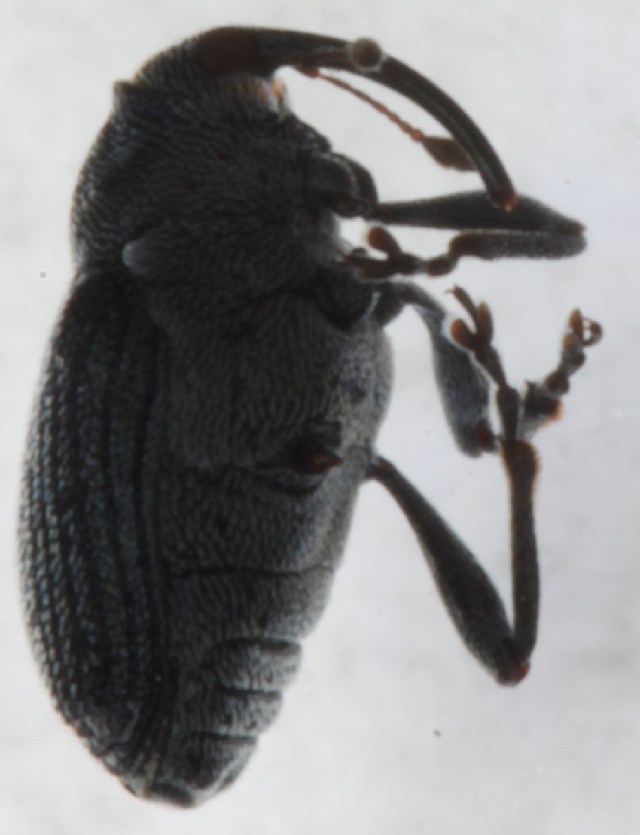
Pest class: Cabbage_seedpod_weevil